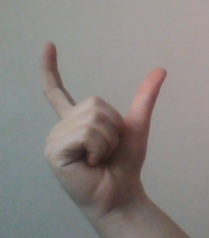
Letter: nun